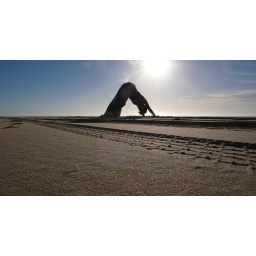
downward dog on the beach in the AM